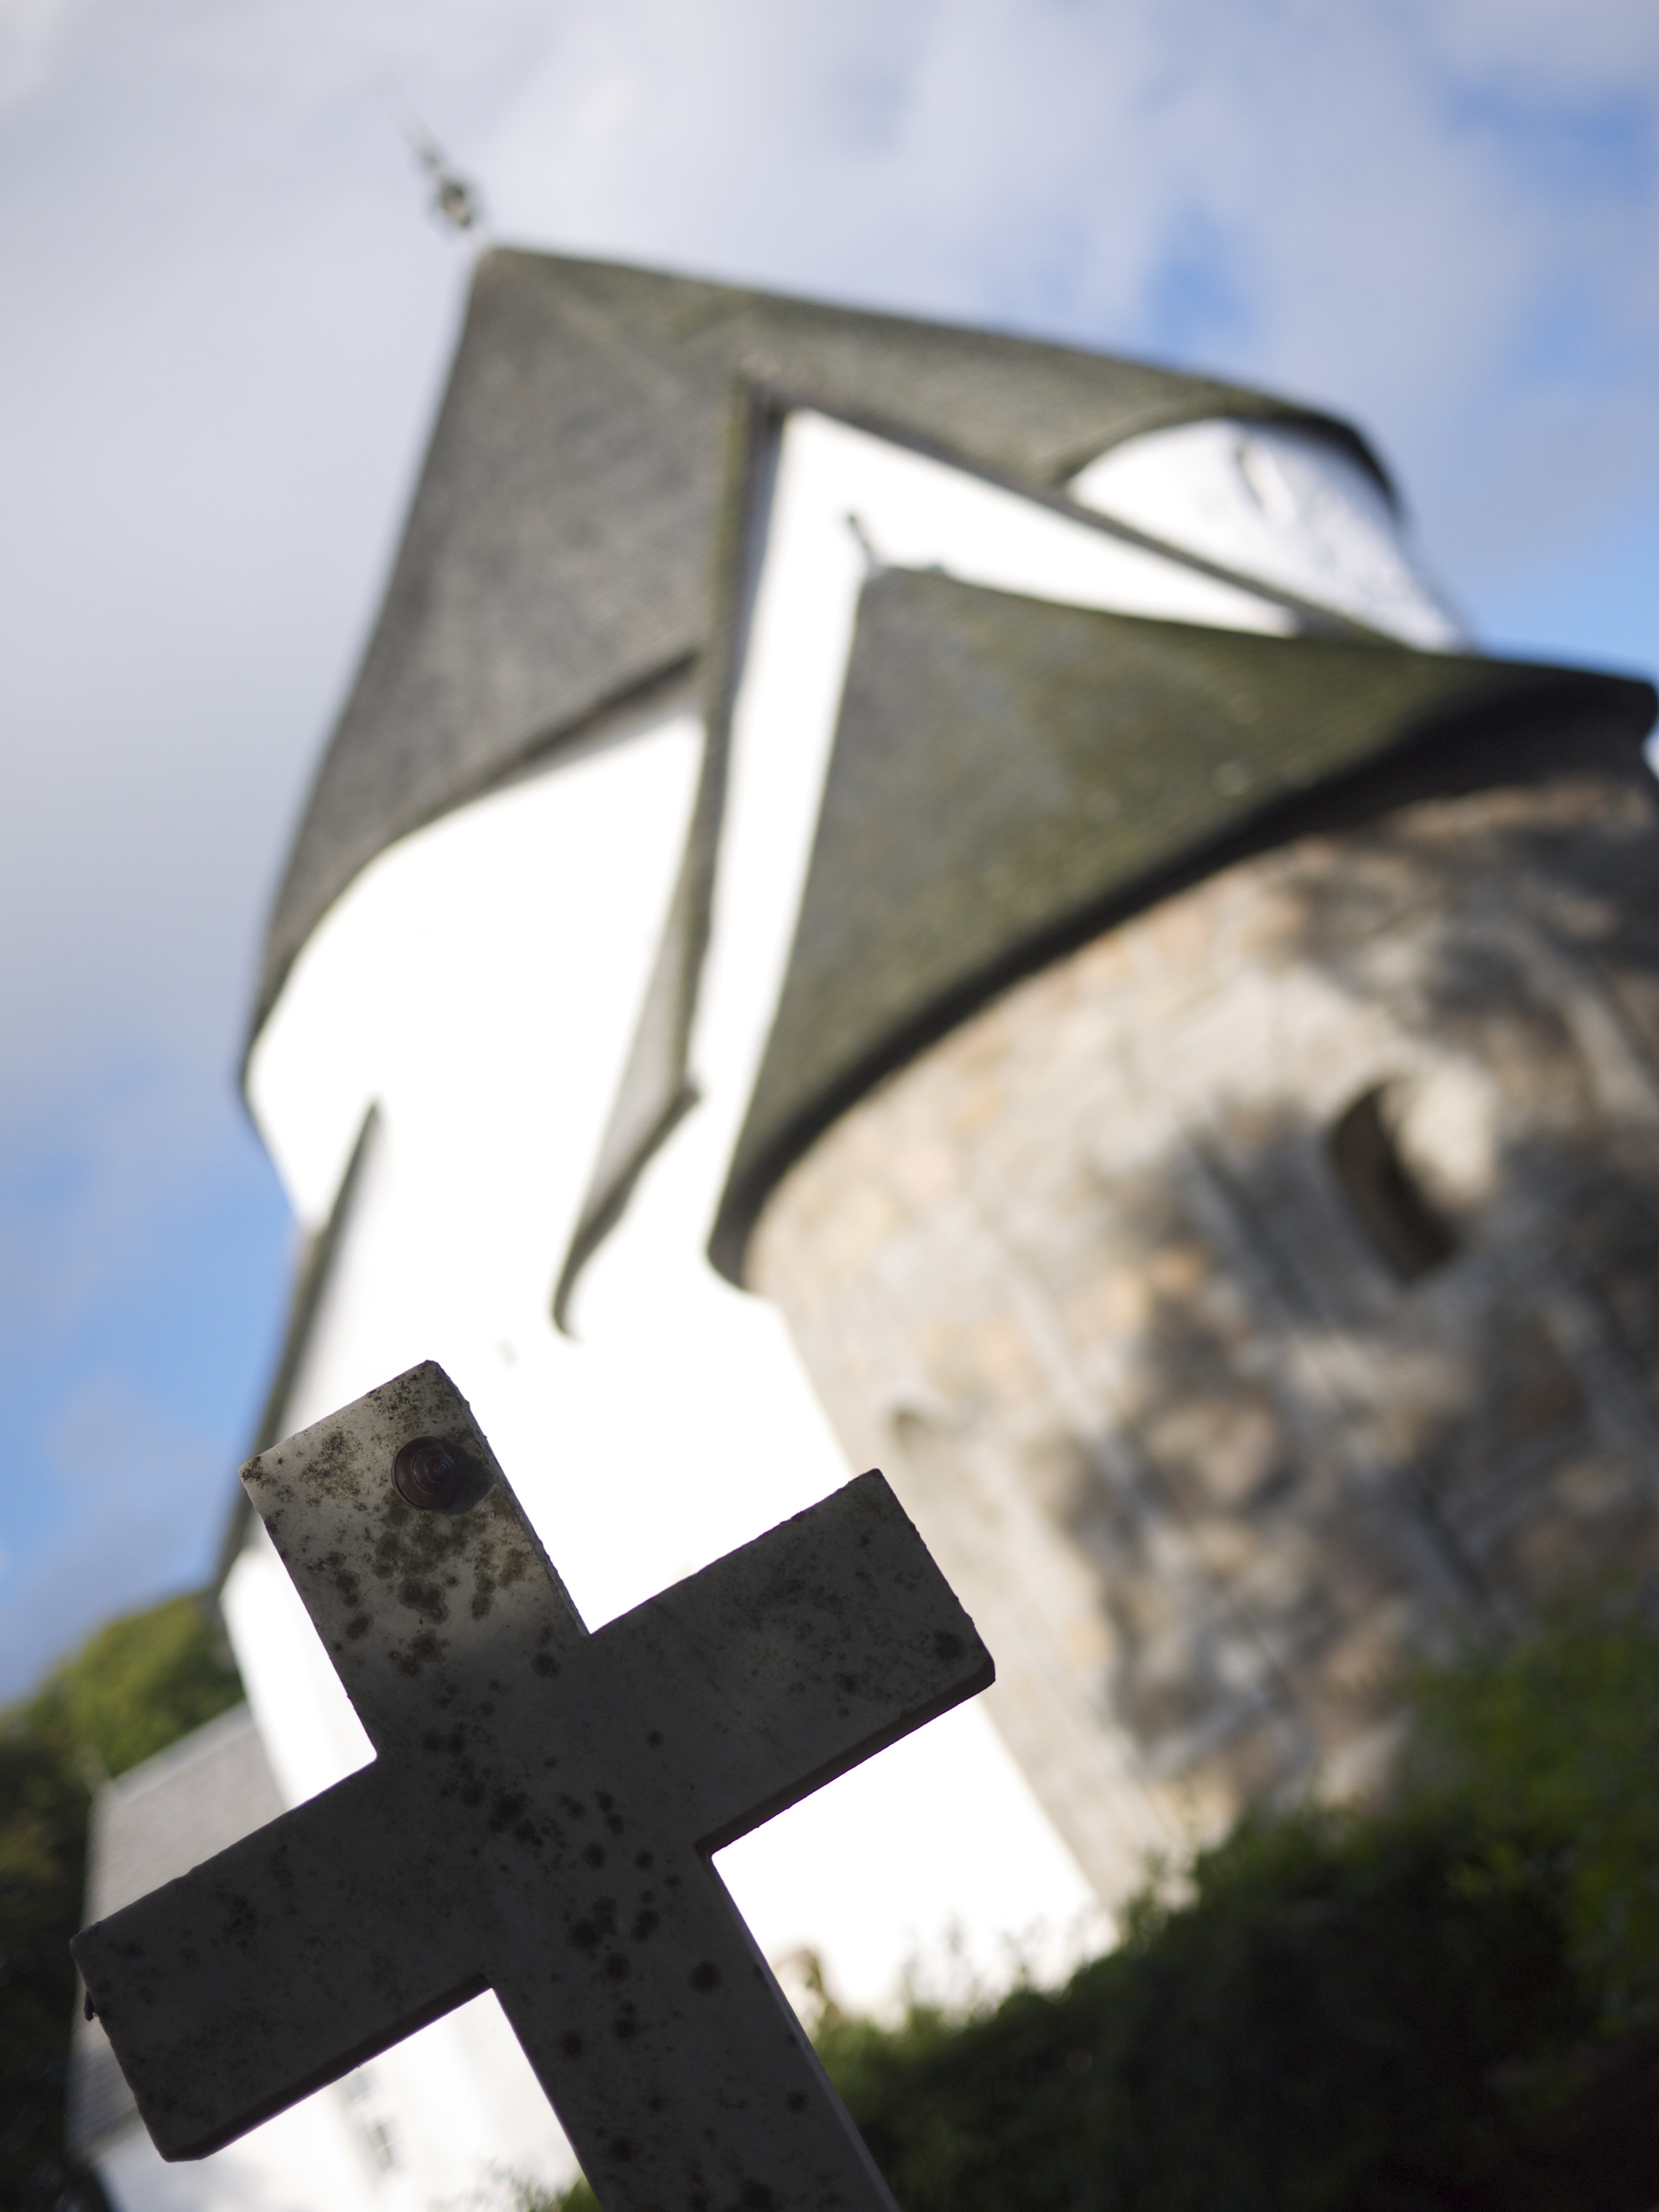
architecture, symbol, religion, church, cross, death, medieval, christianity, round church